Manneken Pis

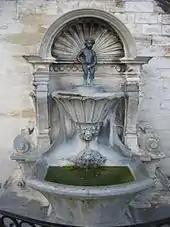
Geraardsbergen's "Manneken Pis" competes with that of Brussels as the oldest.

There are several legends behind "Manneken Pis", but the most famous is one involving Duke Godfrey III of Leuven. In 1142, the troops of this two-year-old lord were battling against the troops of the Berthouts, the lords of Grimbergen, in Ransbeek (now Neder-Over-Heembeek, a northern part of the City of Brussels). To give themselves courage, the soldiers placed the infant lord in a basket which they hung from a large oak tree overlooking the battlefield. While his men were in dire straits, the little duke rose up in the basket, and from his perch, urinated onto the troops of the Berthouts, who eventually lost the battle. The fountain perpetuates the memory of this victory. The name of the / ("Oak Tree Street"), at the corner of which the statue is located, recalls the famous tree.